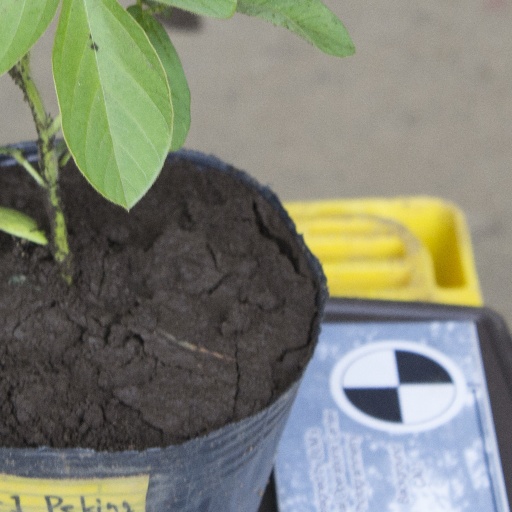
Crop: soybean